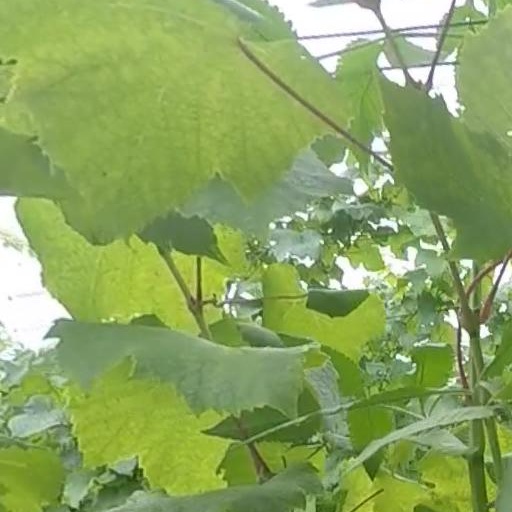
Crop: grape